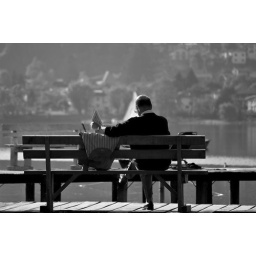
A sir reading a newspaper in front of the beautifull Caldonazzo lake